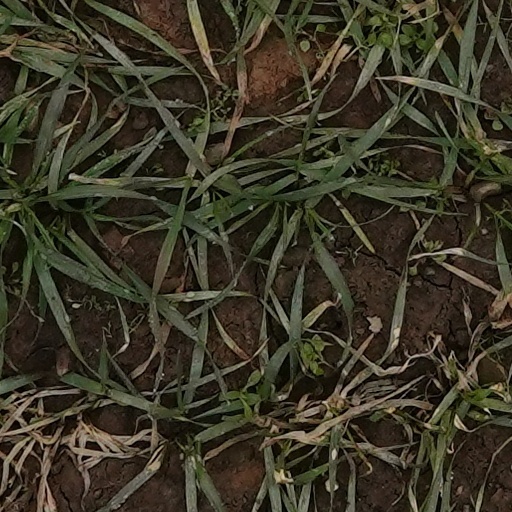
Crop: wheat